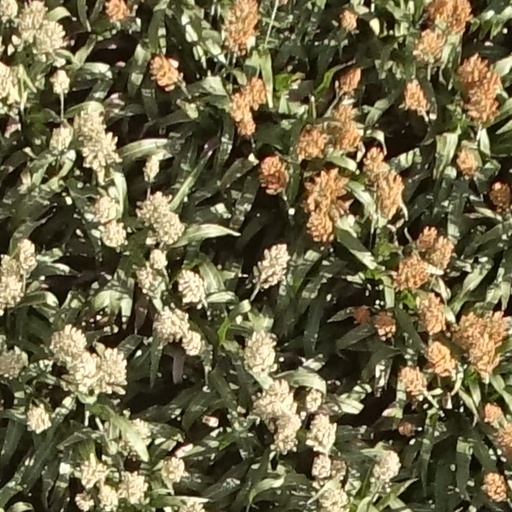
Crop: sorghum